Panentheism

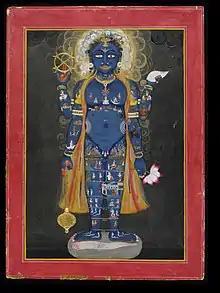
Depiction of the Vishnu Vishvarupa (Purusha), within which all the "devas" and universe is contained

The earliest reference to panentheistic thought in Hindu philosophy is in a creation myth contained in the later section of Rig Veda called the Purusha Sukta, which was compiled before 1100 BCE. The Purusha Sukta gives a description of the spiritual unity of the cosmos. It presents the nature of Purusha, or the cosmic being, as both immanent in the manifested world and yet transcendent. From this being the sukta holds, the original creative will proceeds, by which this vast universe is projected in space and time.